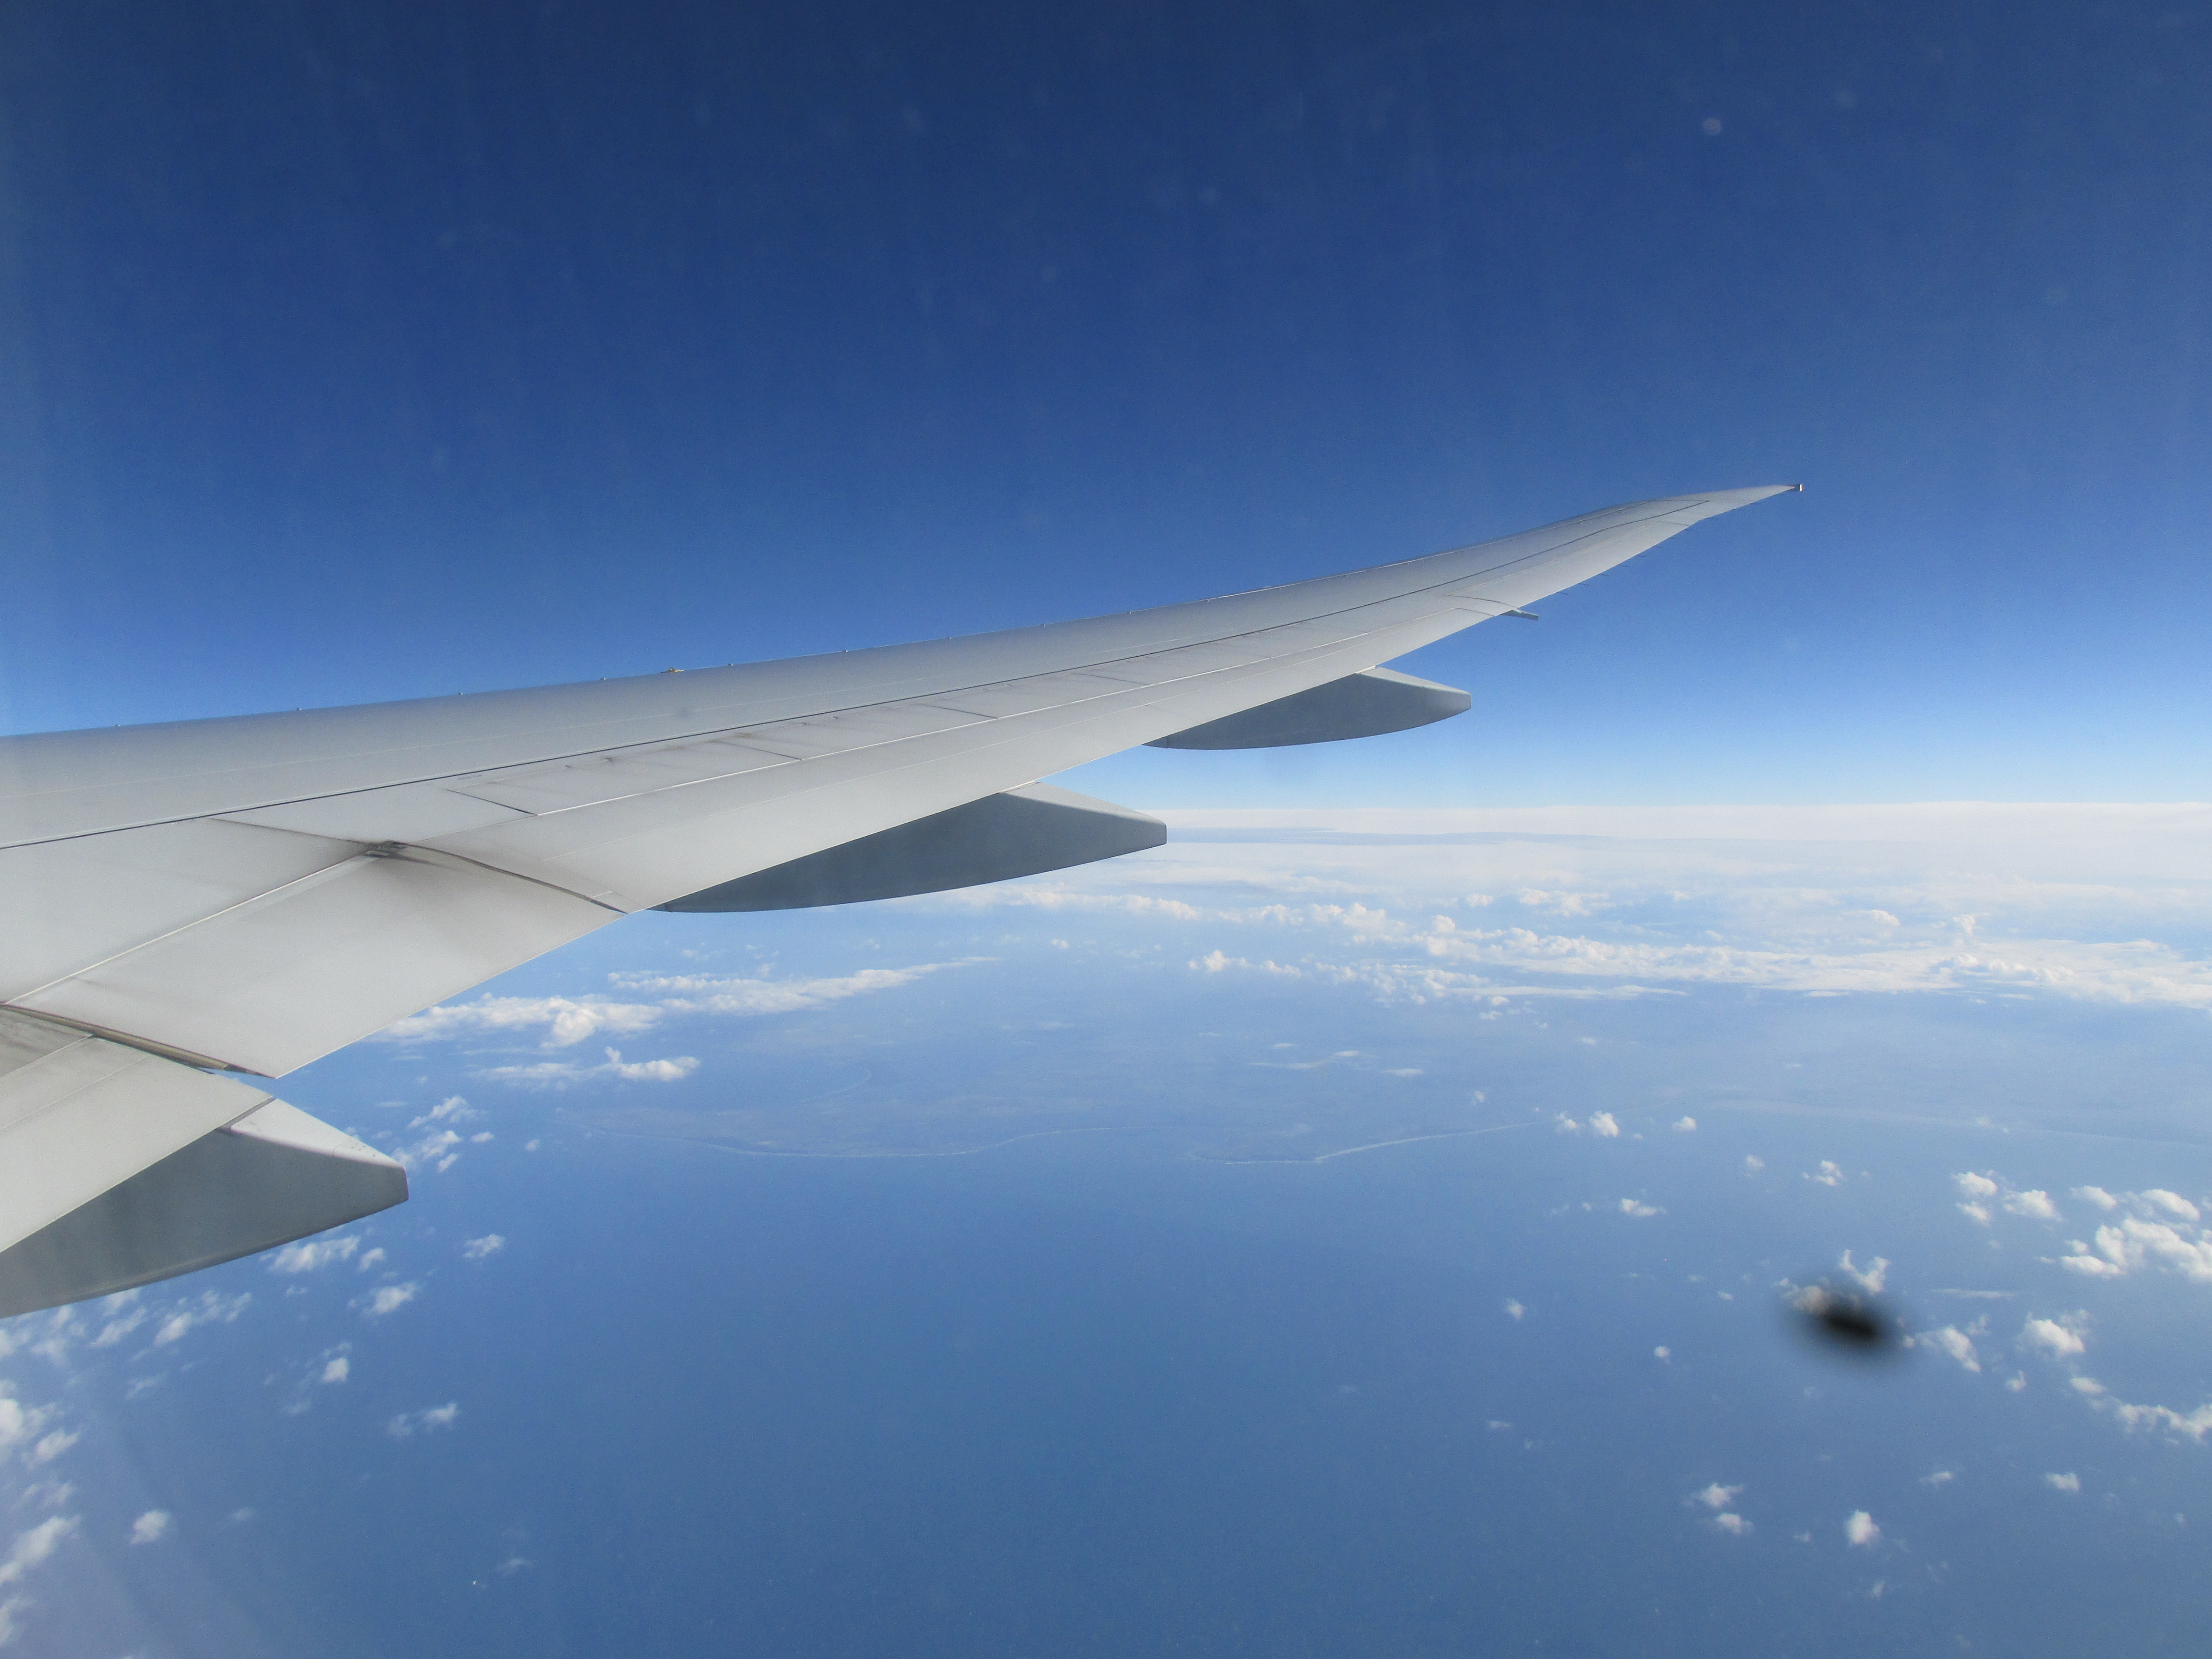
natural, sky, air travel, daytime, wing, atmosphere, airline, blue, airplane, cloud, aerospace engineering, flight, flap, horizon, airliner, aviation, aircraft, earth, photography, space, aerial photography, landscape, meteorological phenomenon, vehicle